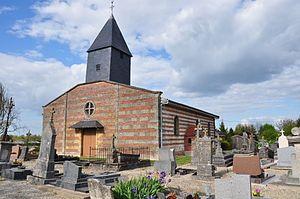
L'église de Sivry (commune Sivry-Ante, Département de la Marne, Région Champagne-Ardenne, France)